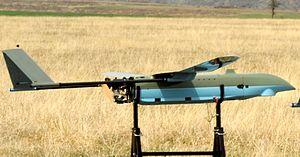
Les forces armées de Géorgie, est le nom de l'unité des forces armées de la Géorgie. Les objectifs de la politique de défense nationale sont fondées sur la Constitution de la Géorgie. Son rôle est de garantir la préservation de l'indépendance et la souveraineté de l'État et l'intégrité de son territoire, les eaux territoriales et son espace aérien et l'ordre constitutionnel. Les forces armées de la Géorgie sont sous tutelle du Ministère de la Défense.